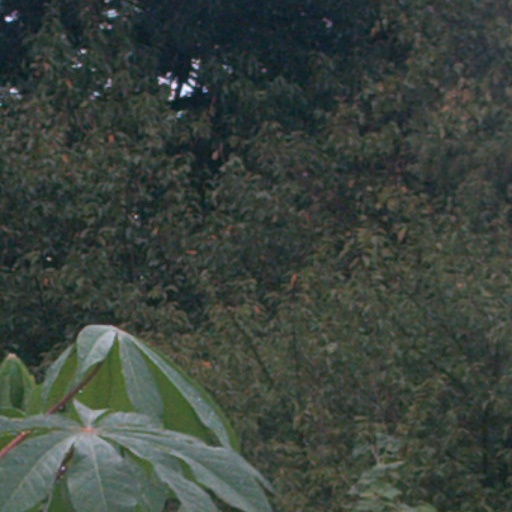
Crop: cassava